DSK Shivajians FC

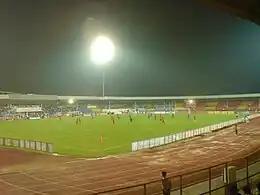
Shiv Chatrapati Sports Complex, home of DSK Shivajians.

The DSK Group has invested heavily in developing infrastructure for the Club at the DSK Dream City Football Fields in Pune, where they created a state-of-the-art fully residential training facility which also houses the DSK Shivajians FC Academy, which is run in association with Liverpool FC.